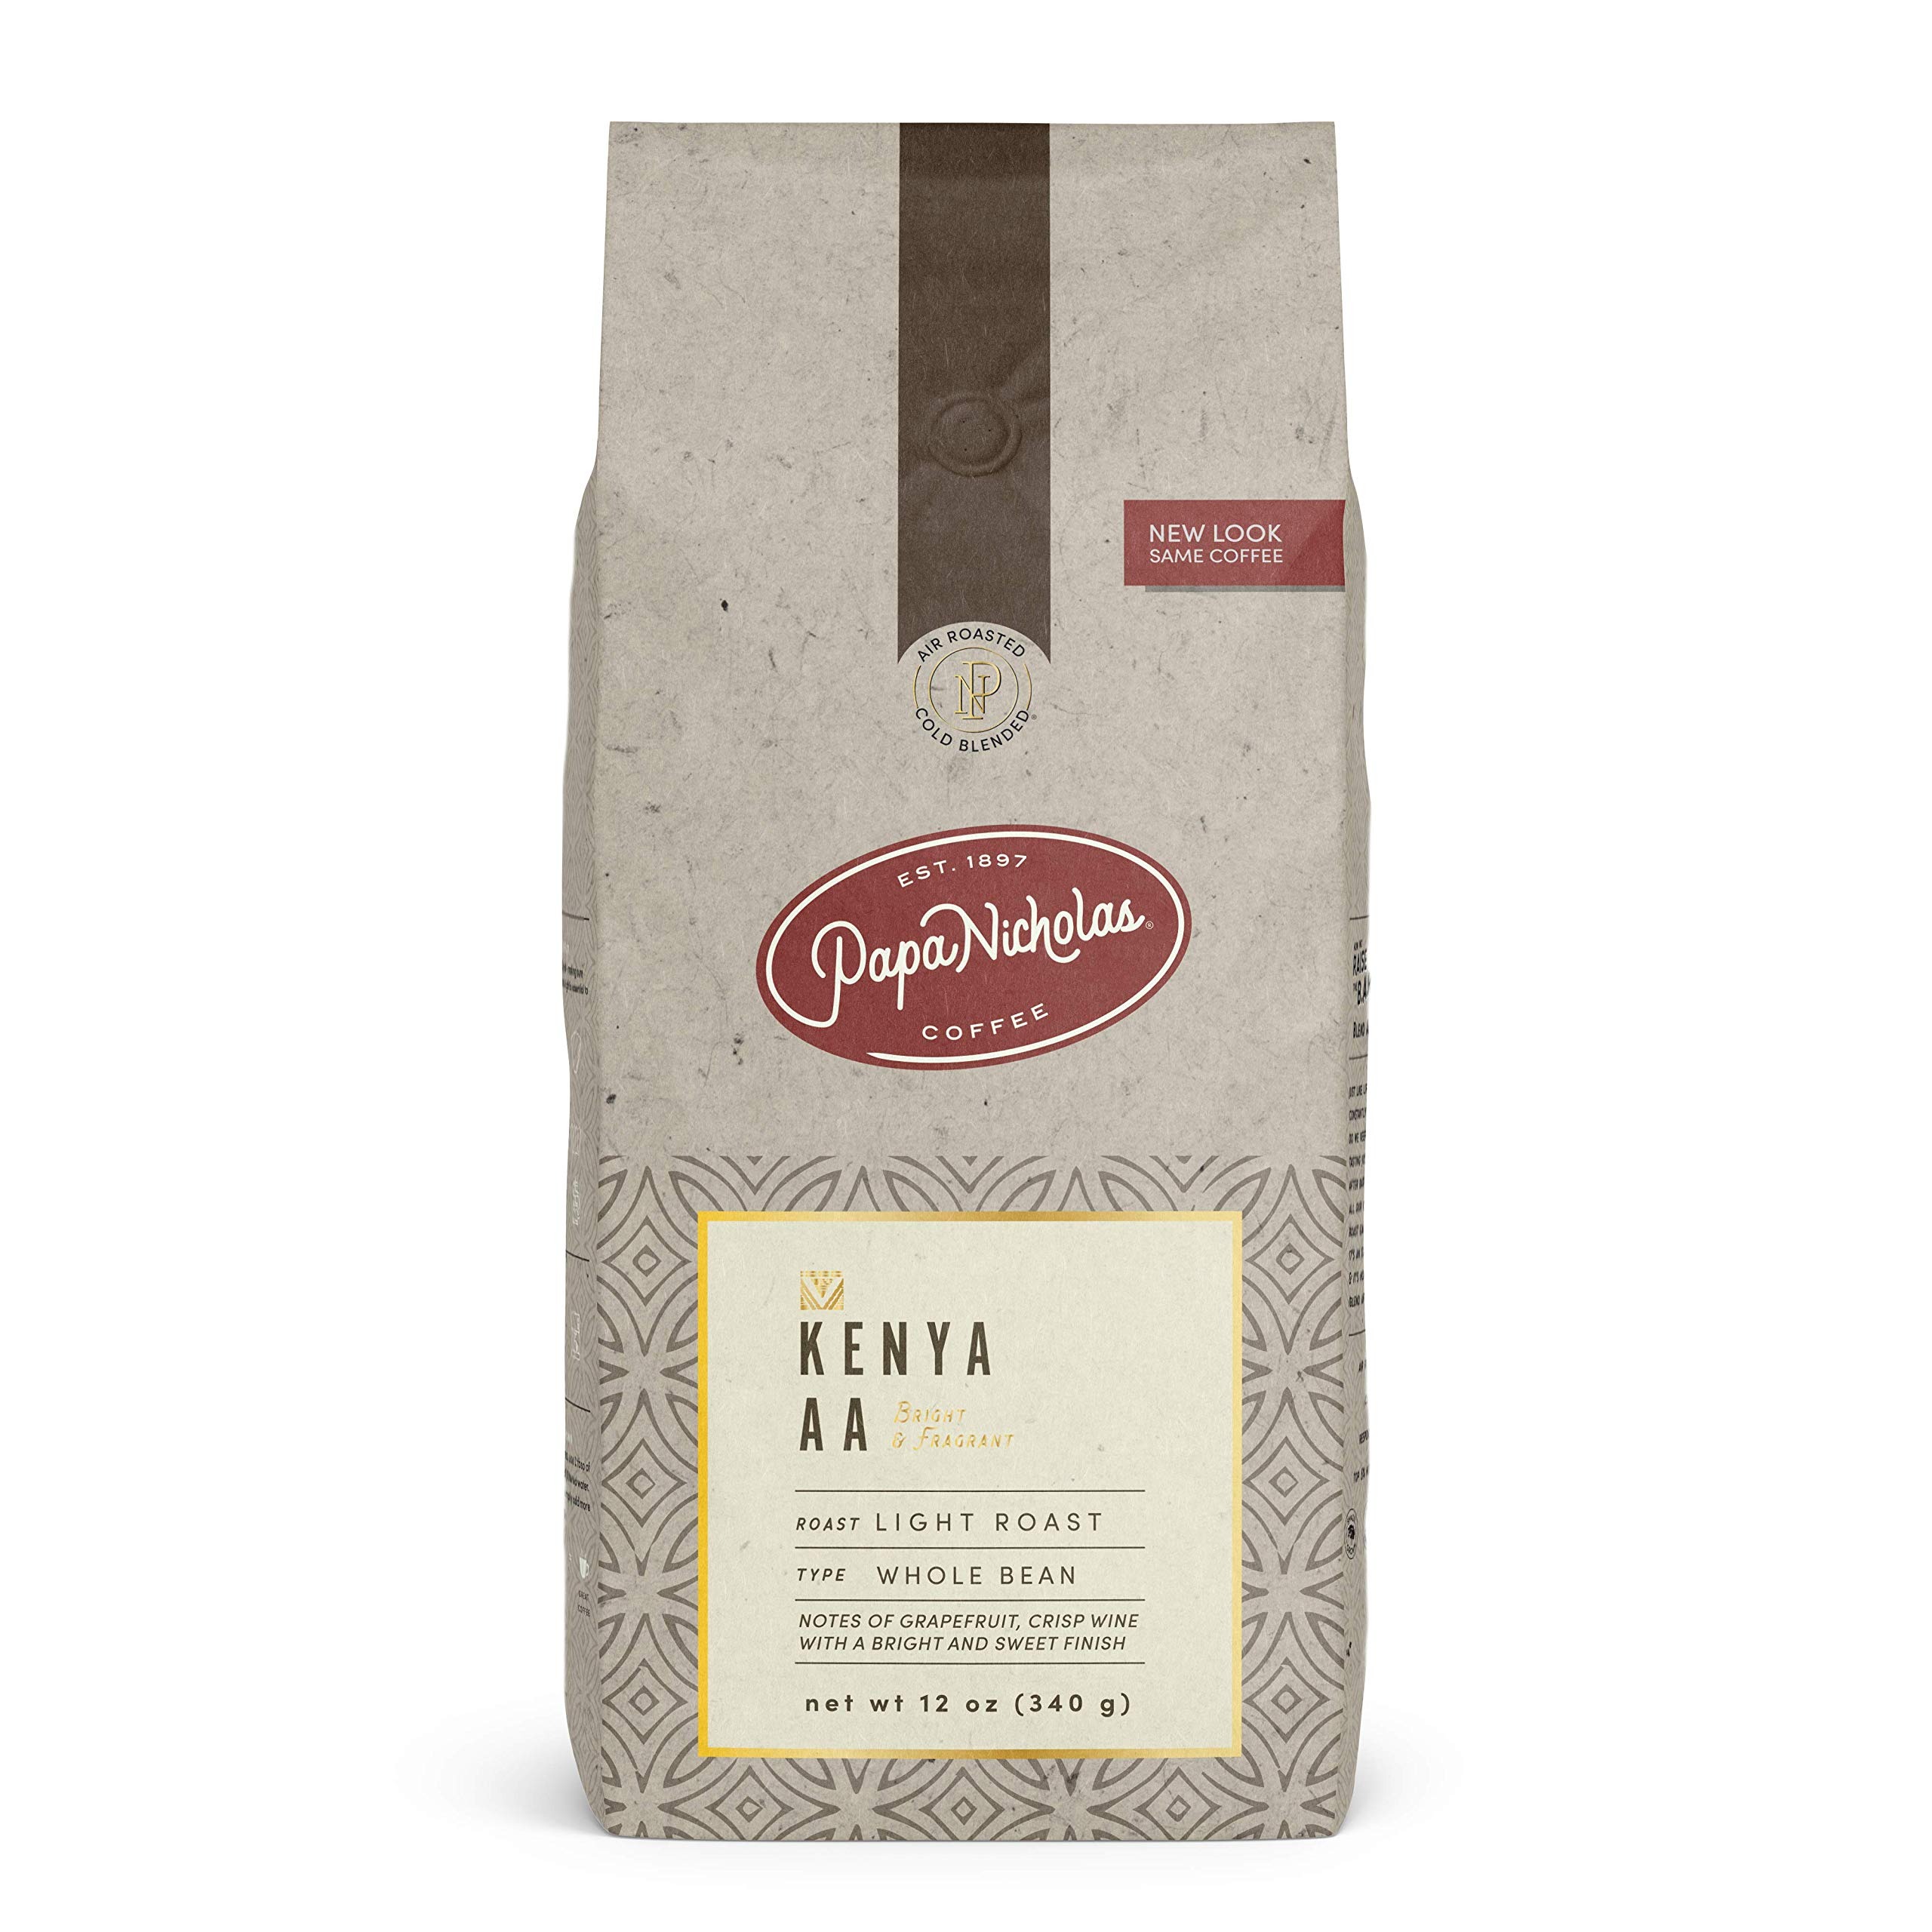
Item Name: PapaNicholas Coffee Whole Bean Coffee, Kenya Aa, 12 Ounce
Bullet Point 1: Very smooth and full body with citrus taste
Bullet Point 2: 12 ounce bag of whole beans
Bullet Point 3: Light roast coffee
Bullet Point 4: Coffee has shelf life of 365 days
Bullet Point 5: No.1 retail premium packaged coffee company in the Chicagoland area for over twenty years
Value: 12.0
Unit: oz

Price: 24.97